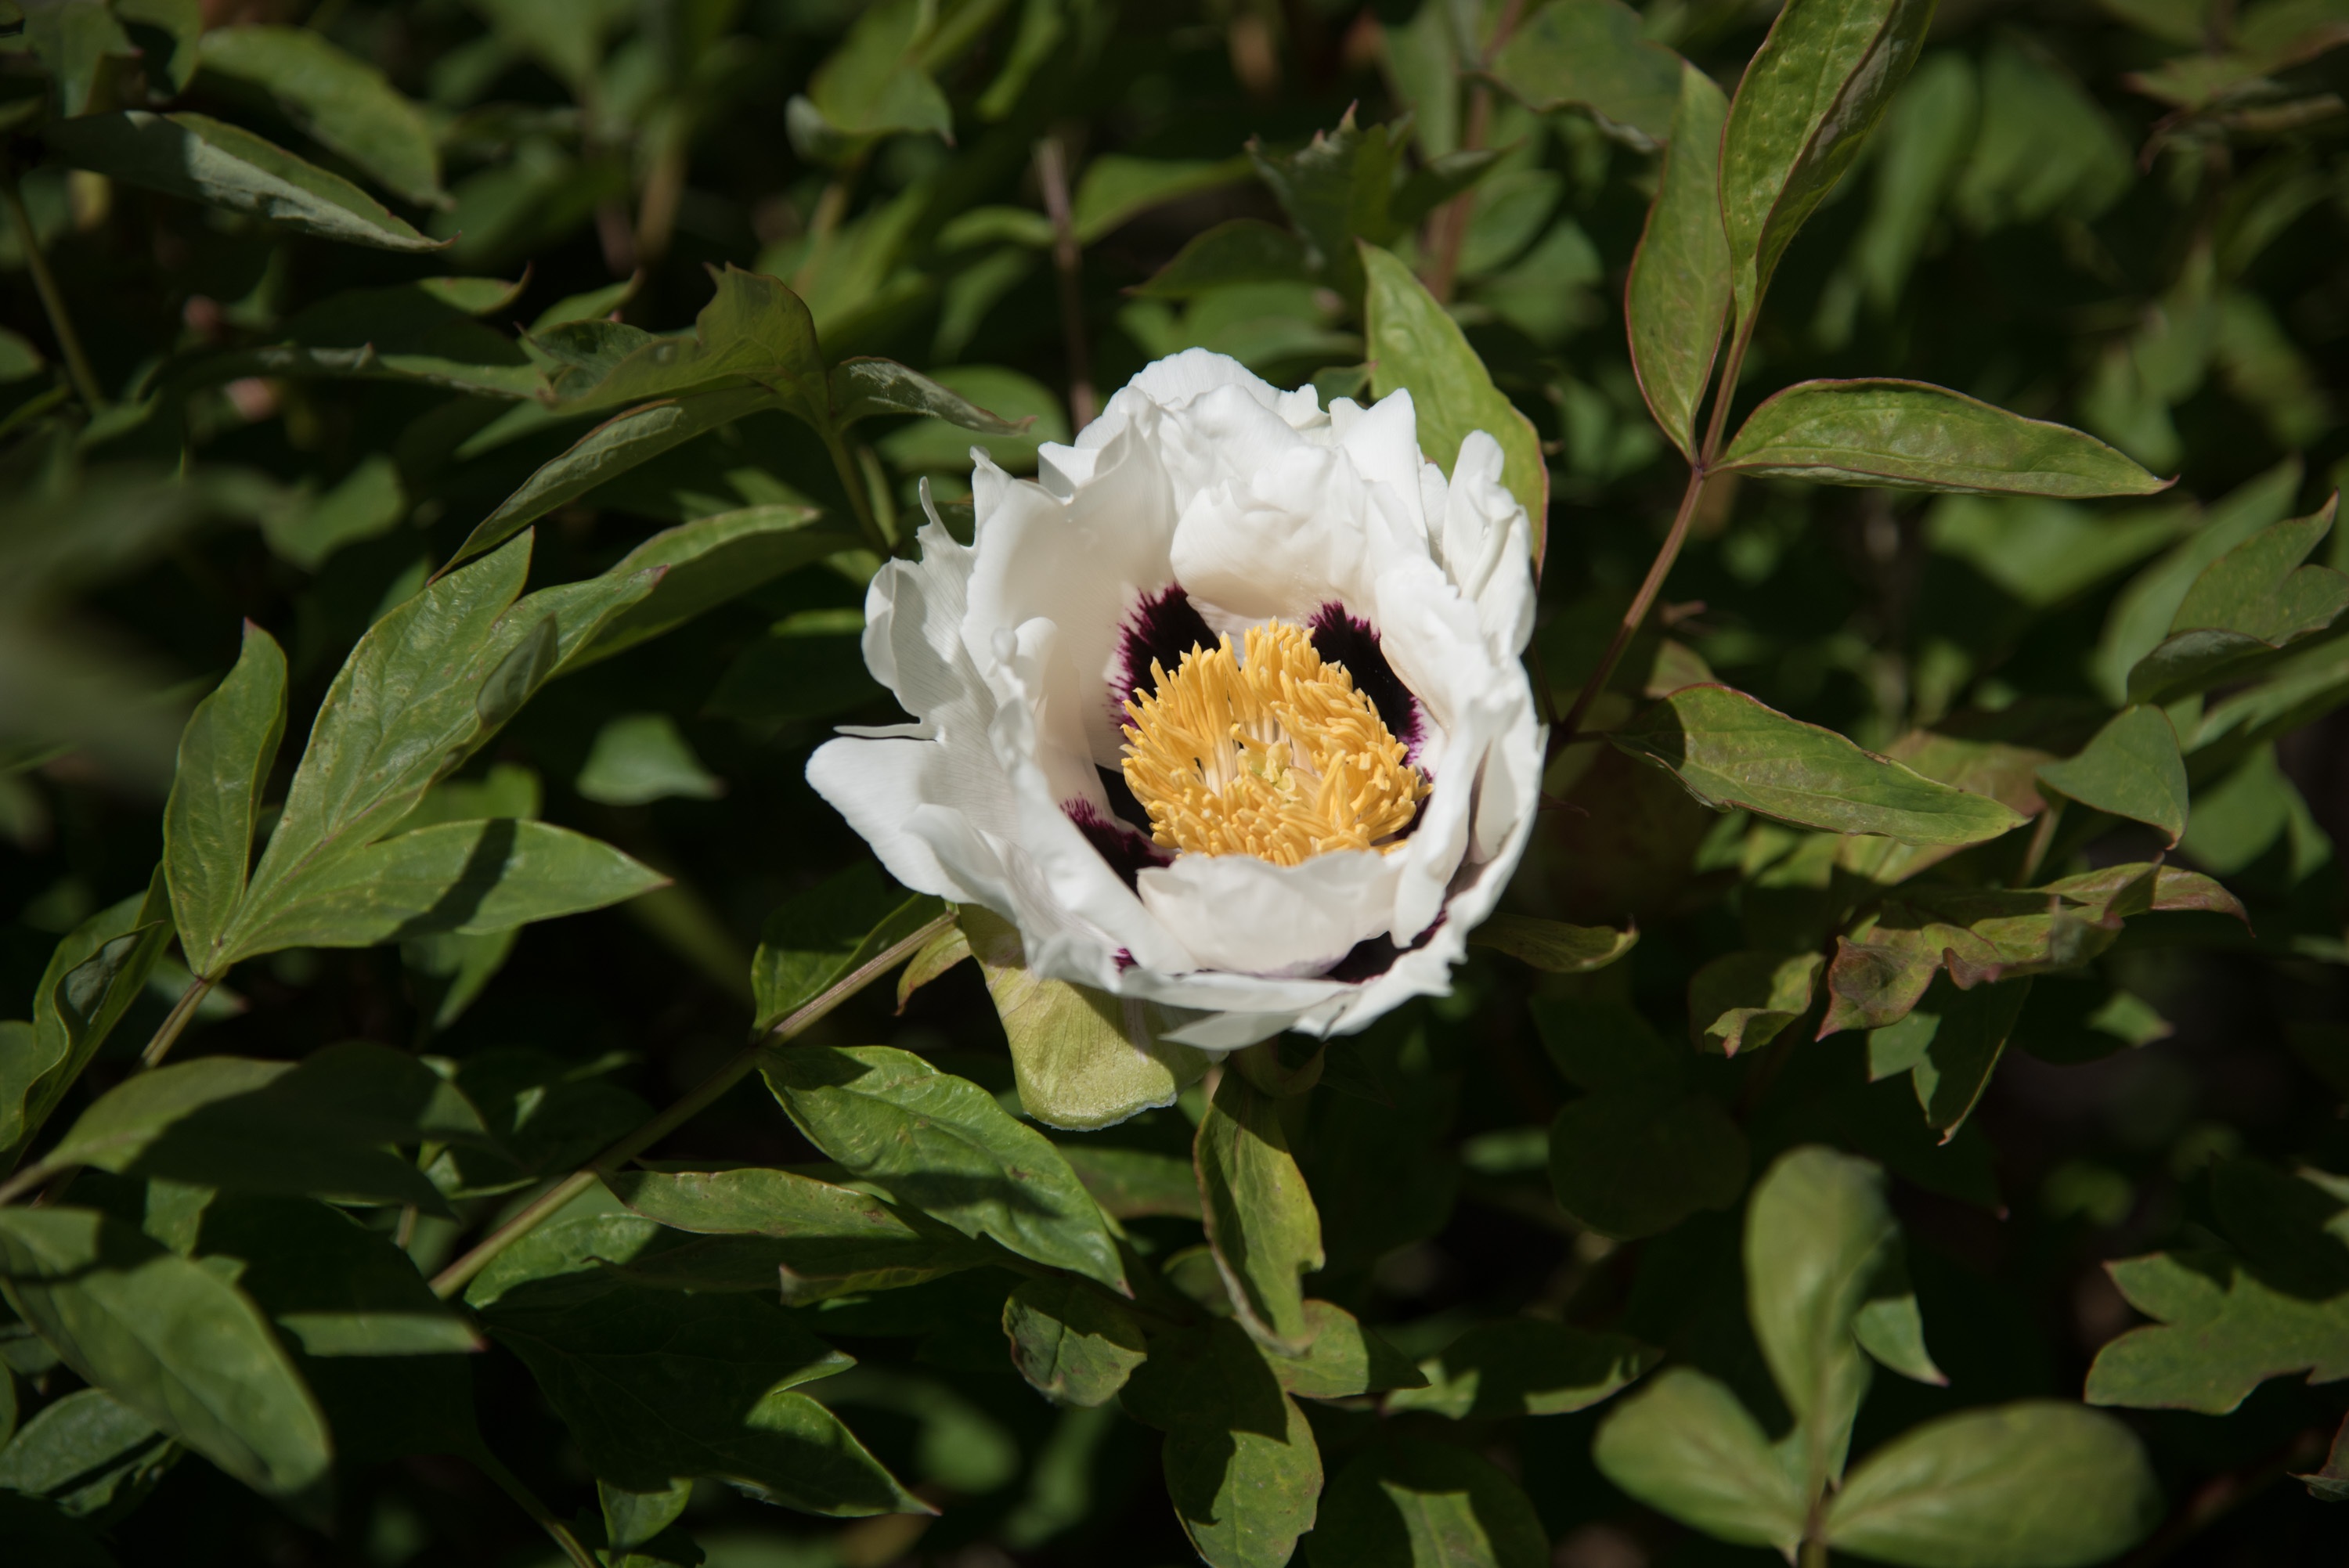
blossom, plant, white, flower, petal, rose, natural, botany, flora, shrub, peony, flowering plant, garden roses, rose family, burnet rose, land plant, silk peony